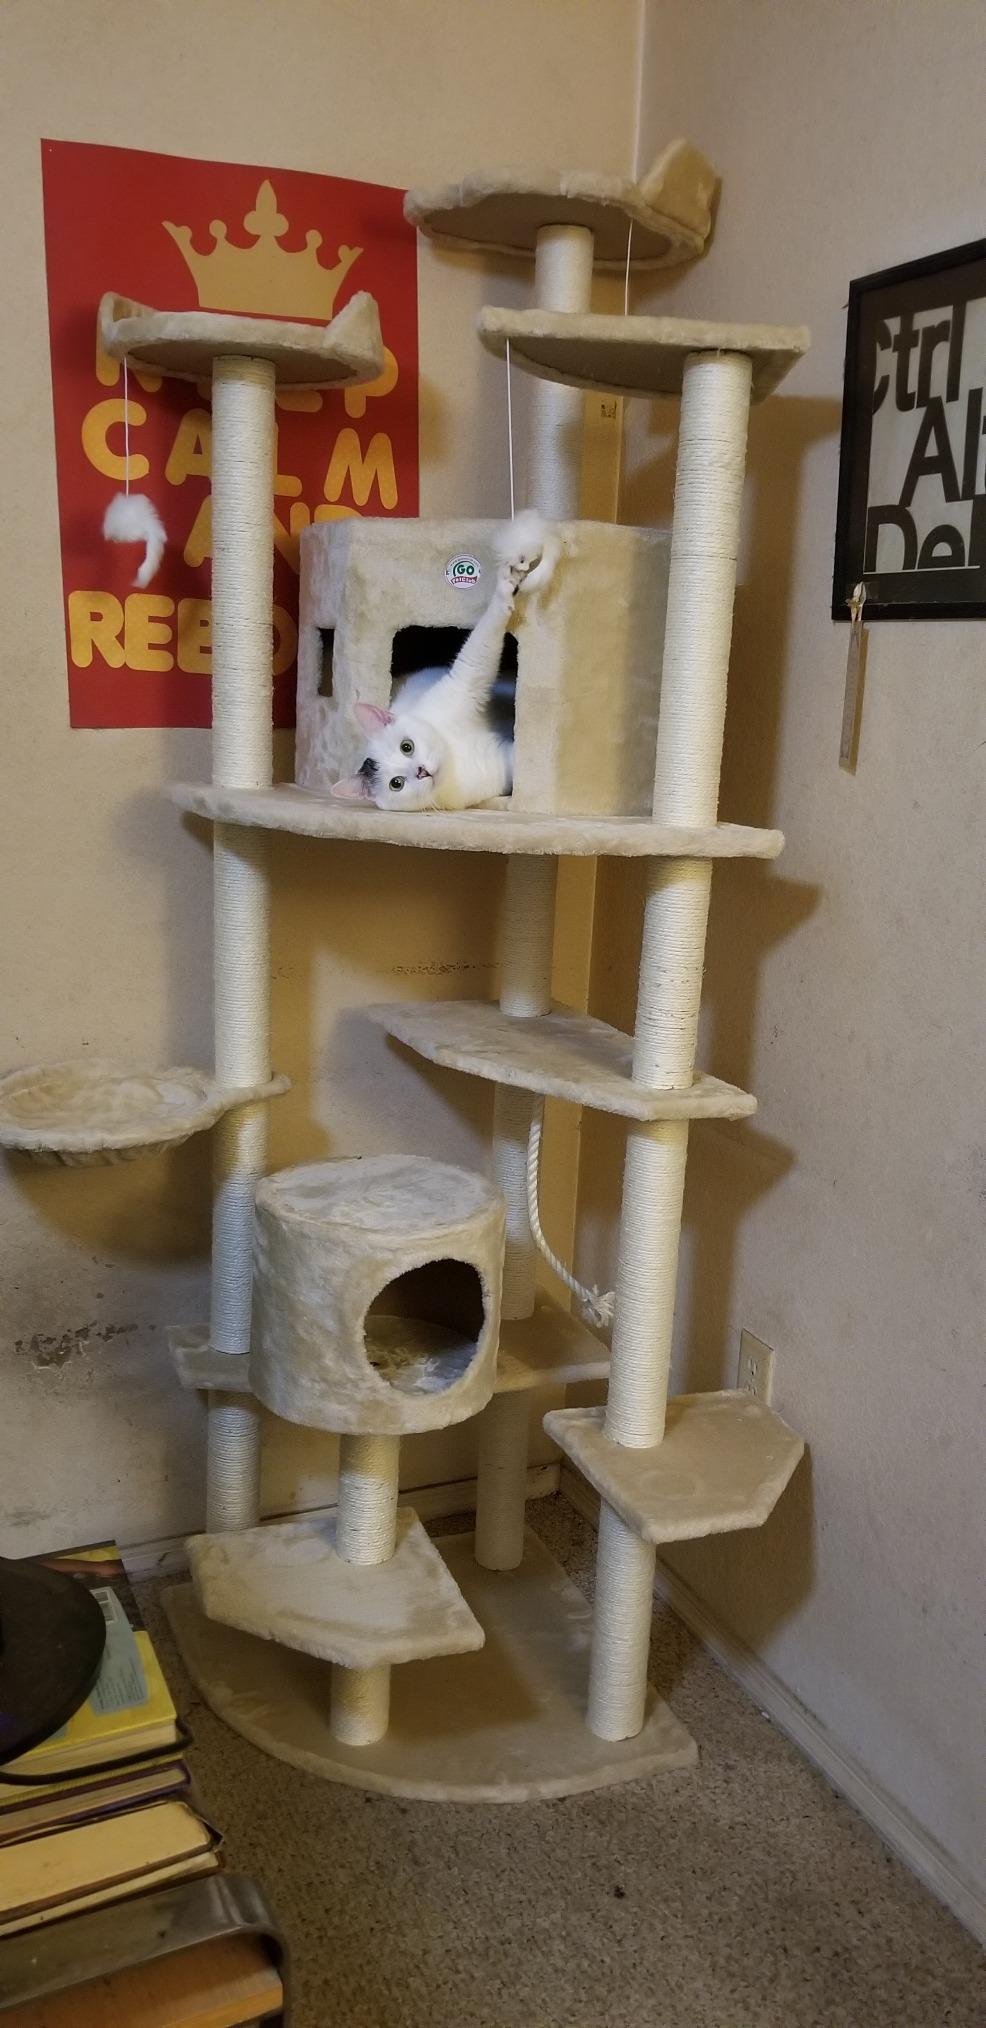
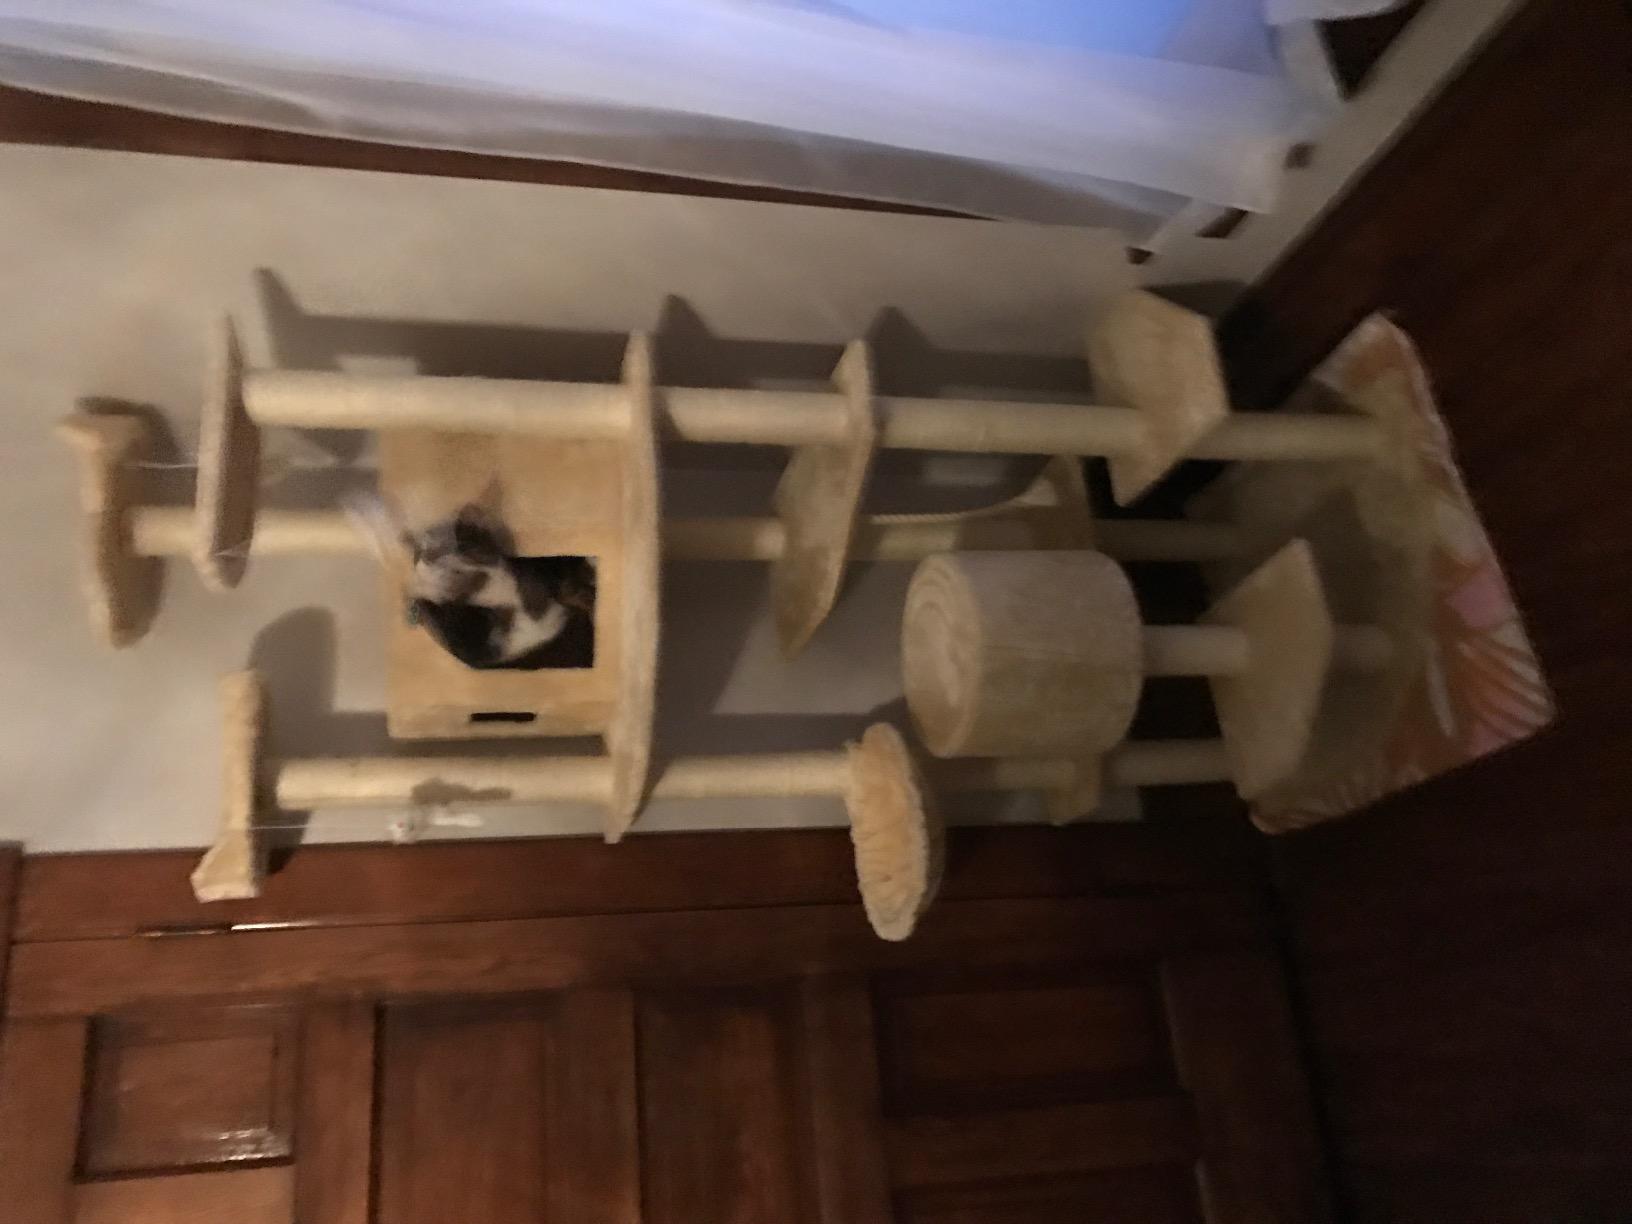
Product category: items_cat tree
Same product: yes